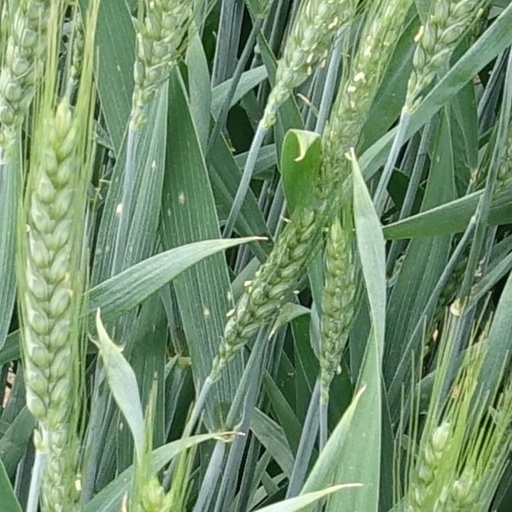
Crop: wheat